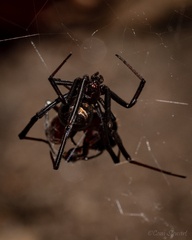
Species: Lactrodectus_hesperus